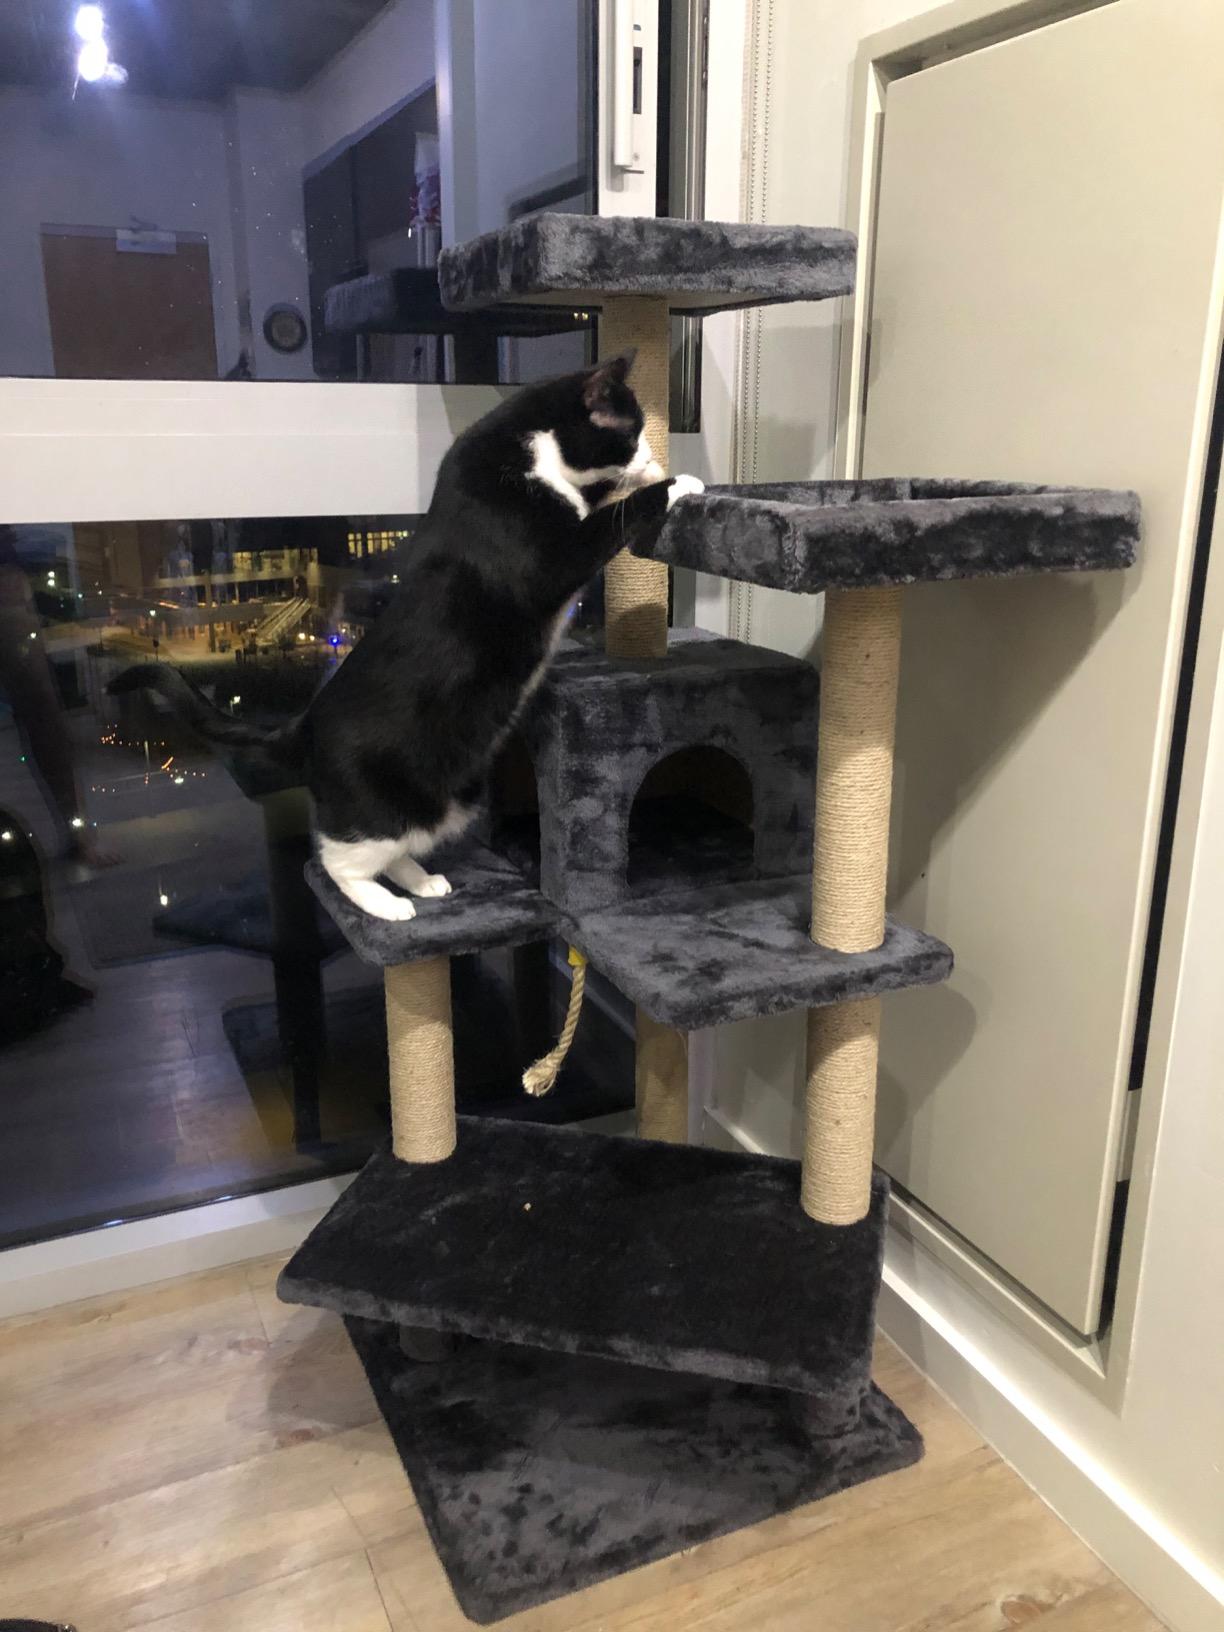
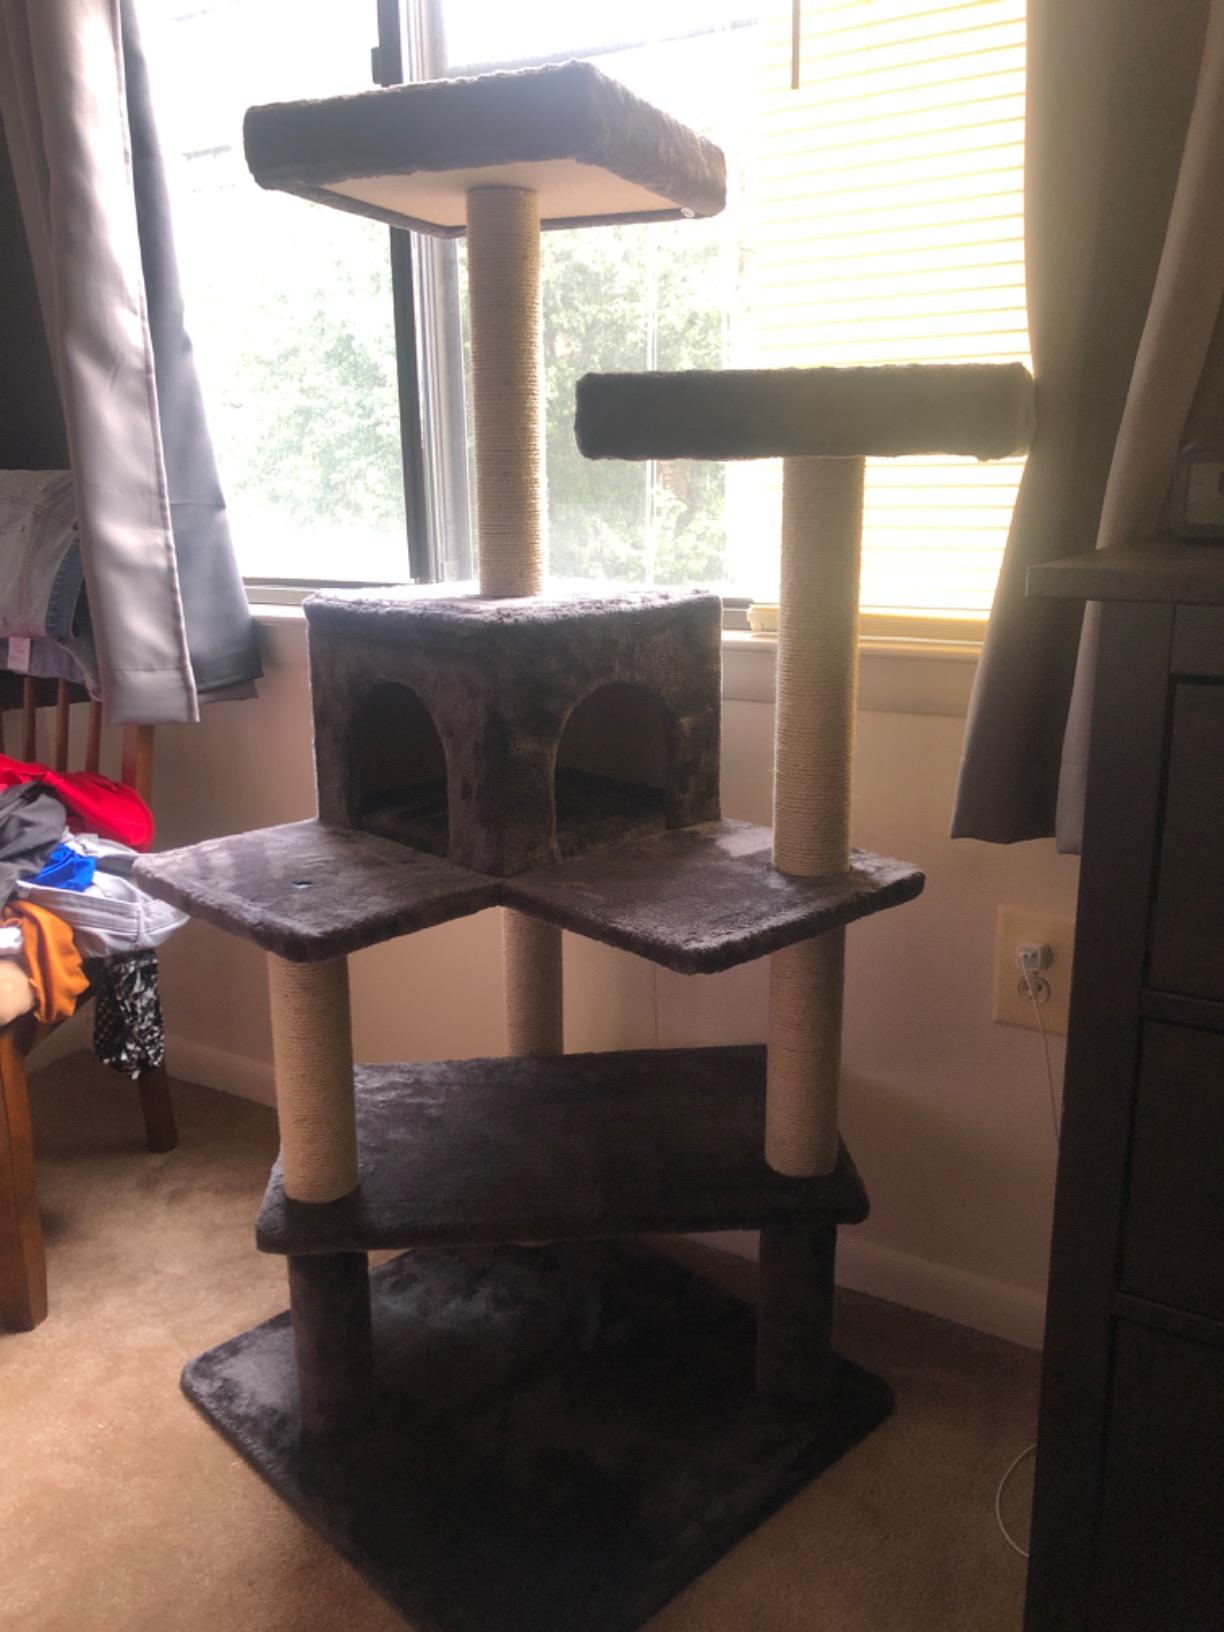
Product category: items_cat tree
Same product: yes